Charles Guyot (cyclist, born 1890)

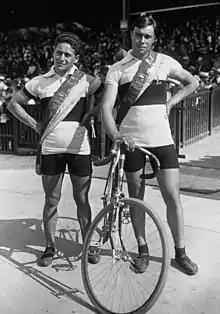
Charles Guyot (left) and Fernand Canteloube in 1921

Charles Guyot (4 August 1890 – 30 April 1958) was a Swiss racing cyclist. He was the Swiss National Road Race champion in 1909 and 1910. He also rode in three editions of the Tour de France. His son Charles was also a professional racing cyclist.